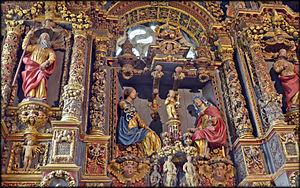
Intérieur de l'église Saint-Derrien de (dans la commune de Commana, située en Bretagne dans l'Ouest de la France). Le transept sud abrite le ""retable des cinq plaies"". On trouve au fond de l'église un baptistère constitué d'un bassin de pierre surplombé d'un dai de bois notamment décoré de sculptures féminines présentant les vertus (tempérence, justice...).